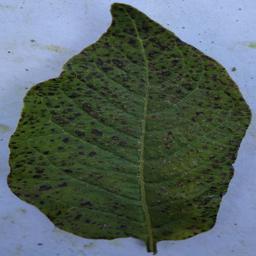
Etiqueta: Tizon_Temprano